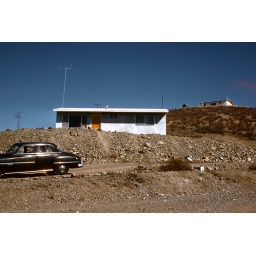
I really like that black car in the foreground! This was their house on Conejo Dr.